Golden Valley, Minnesota

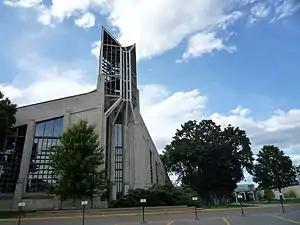
The chapel at Breck School, a private Episcopal school in Golden Valley

Most children who live in Golden Valley attend school in the Robbinsdale School District ISD #281 or the Hopkins School District ISD #270, as all of the city's territory belongs to one or the other. Some students attend public schools in other districts chosen by their families under Minnesota's open-enrollment statute.